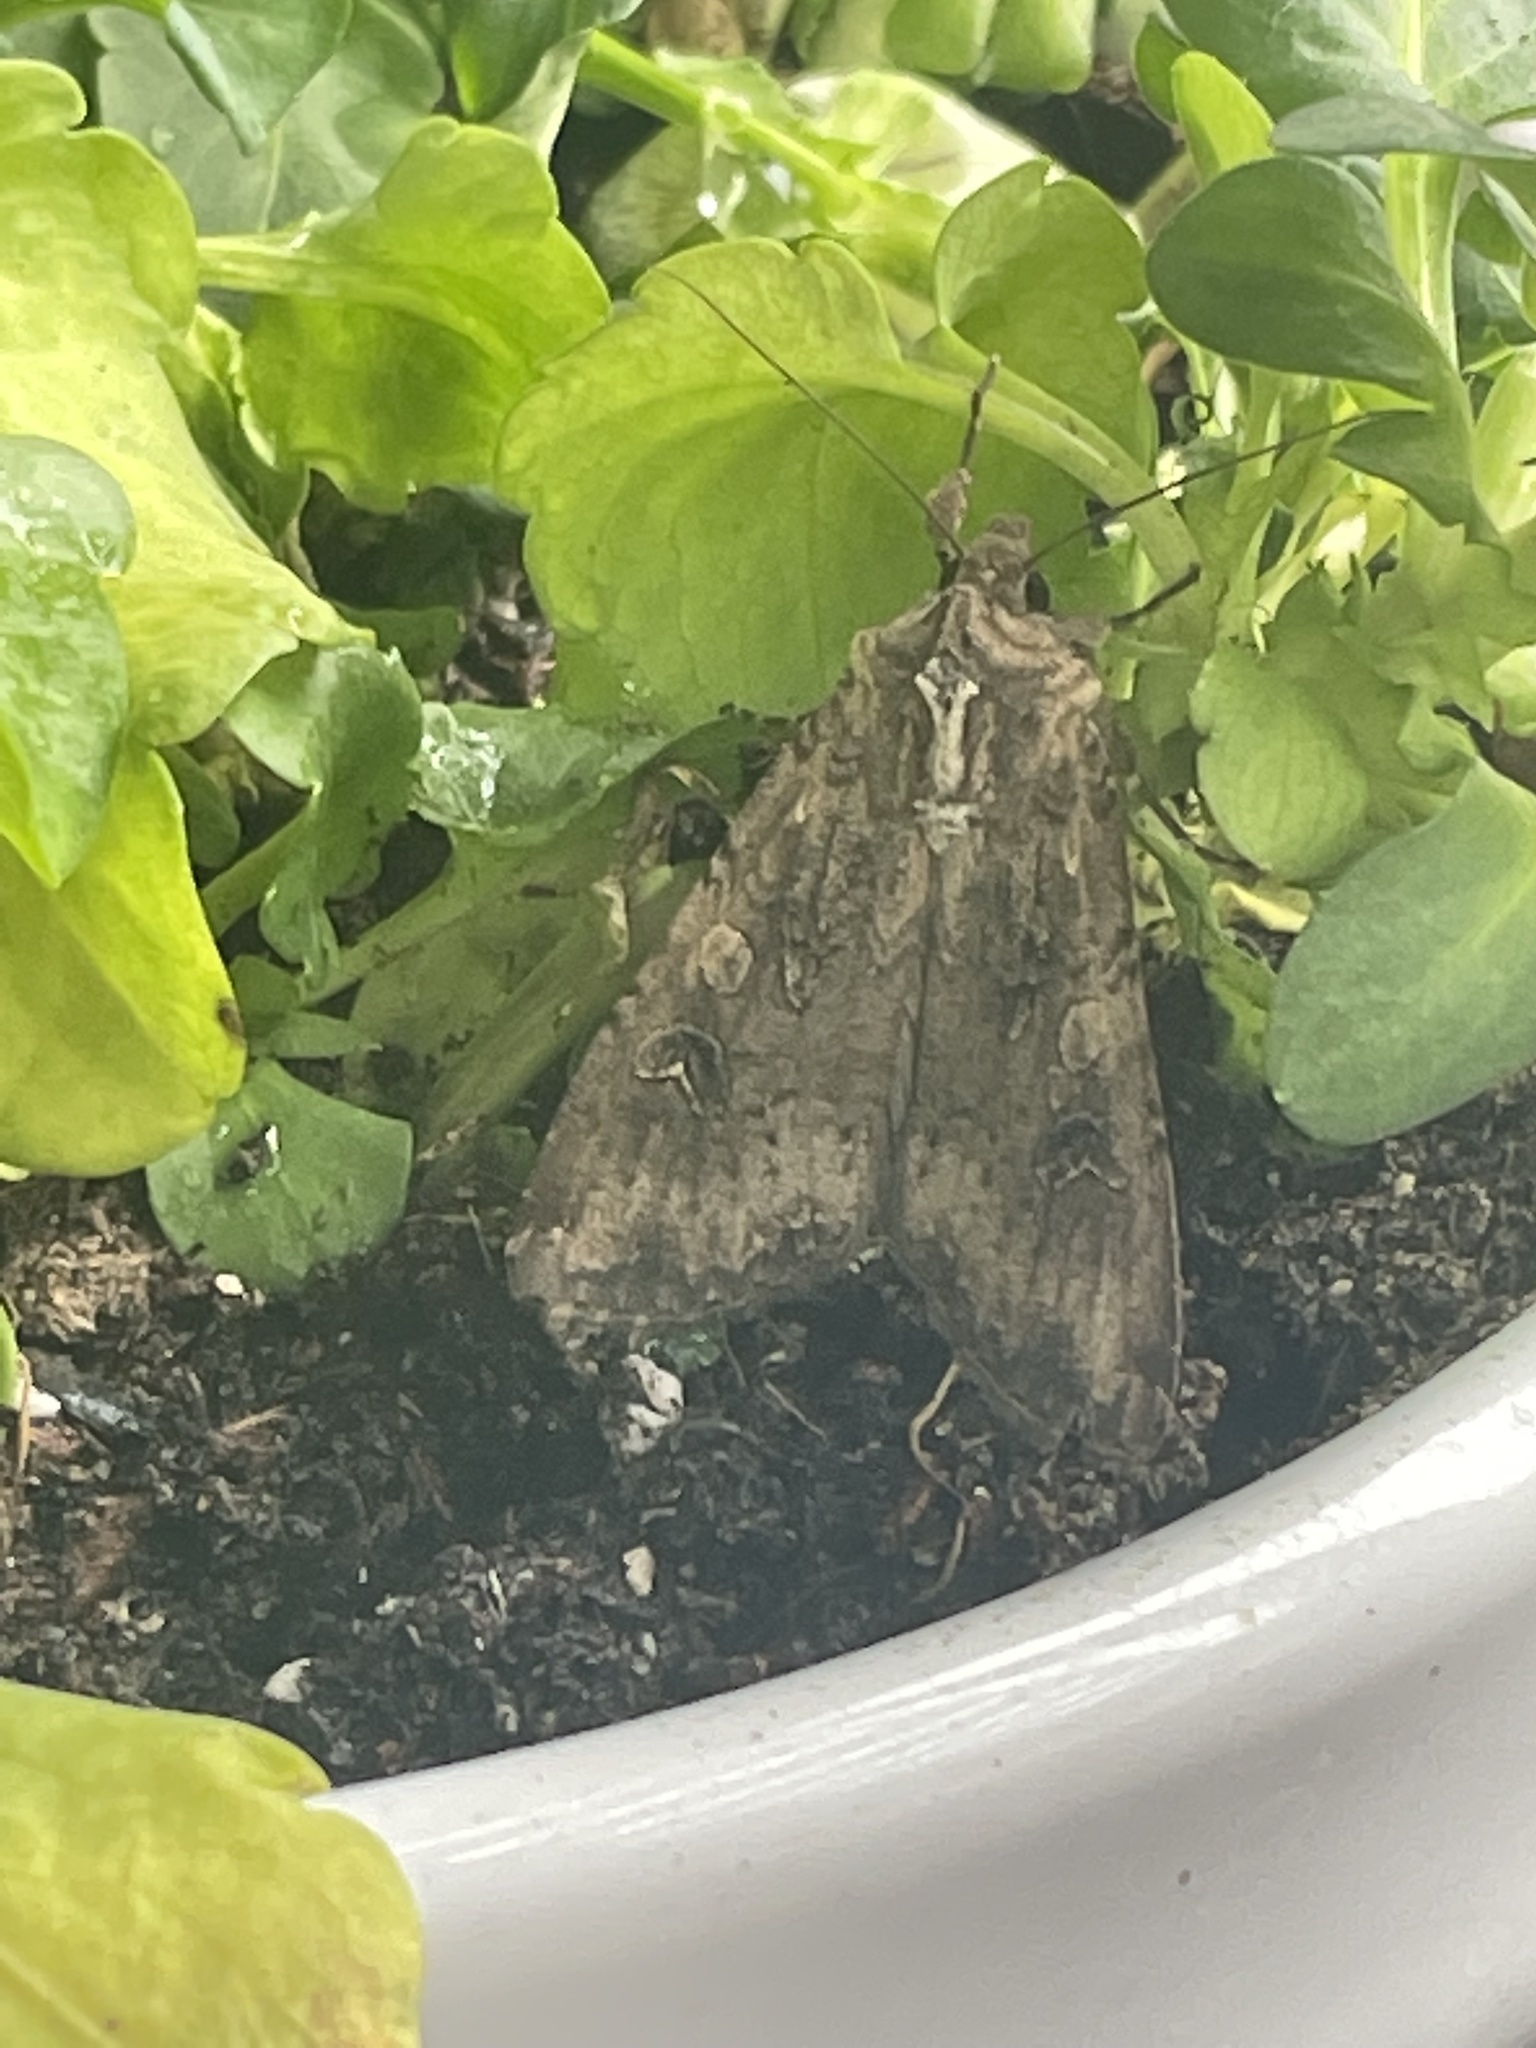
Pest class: cutworms